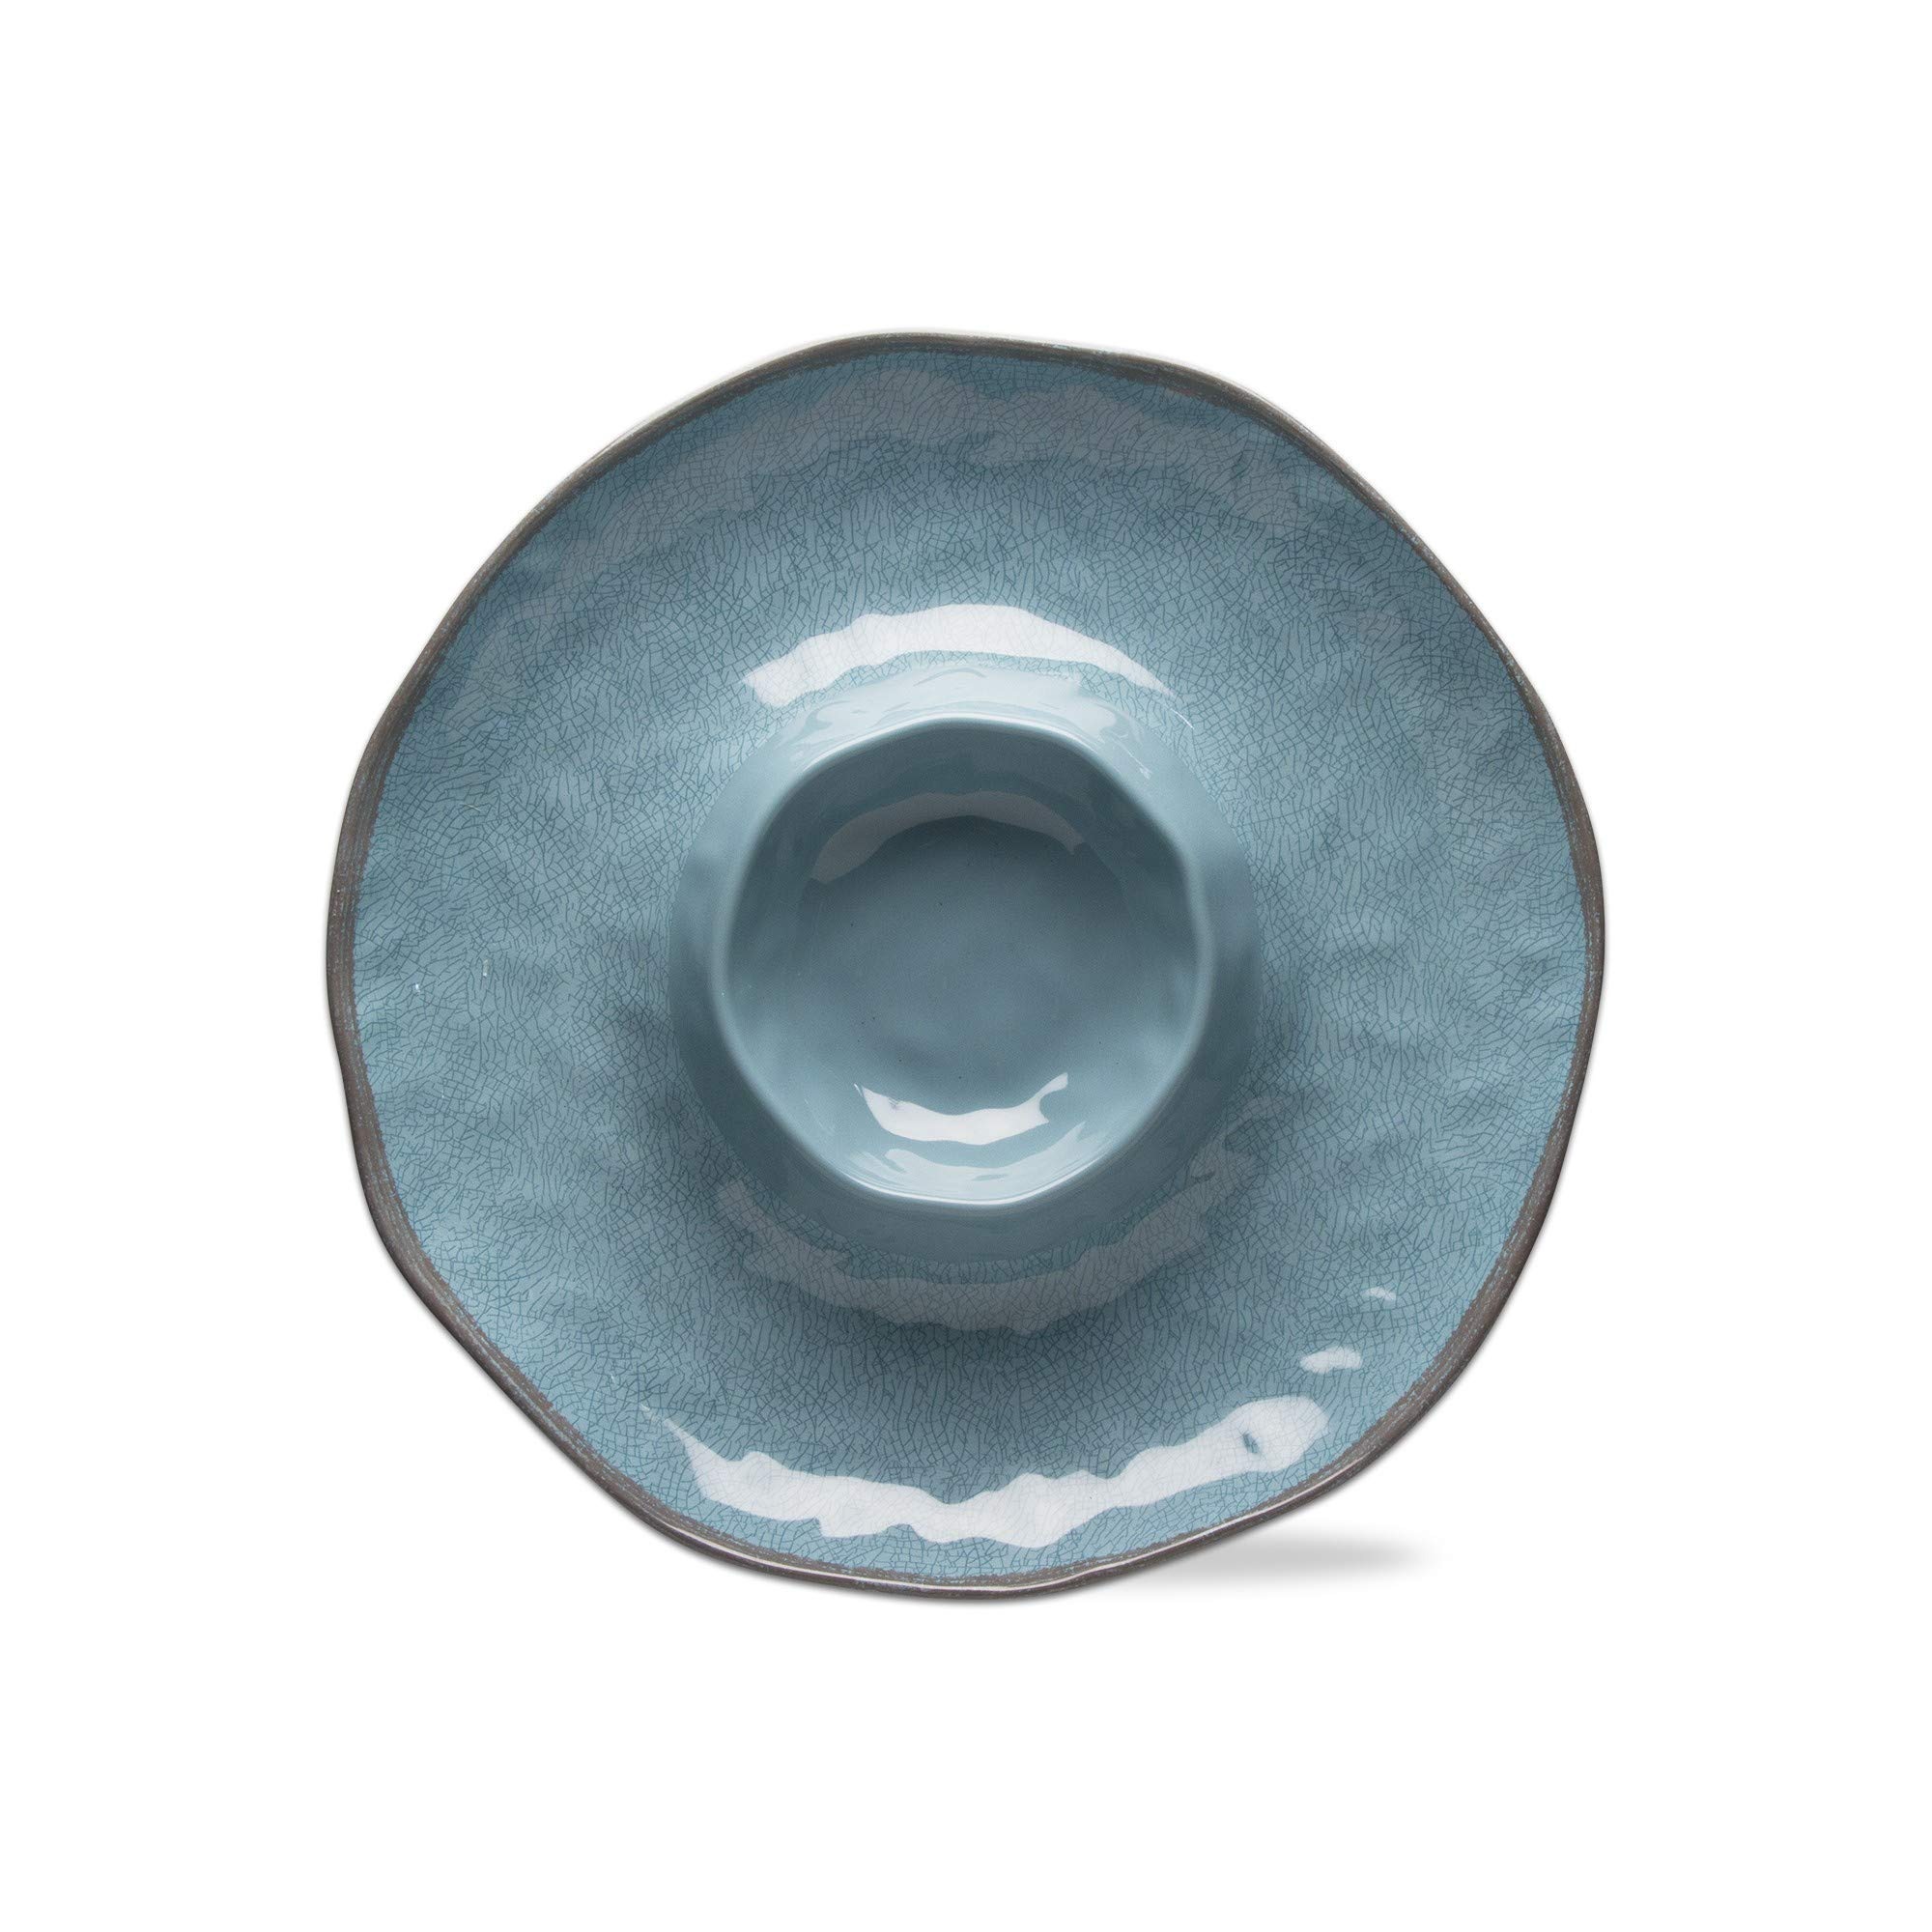
Item Name: TAG 15"x15" Veranda Cracked Glazed Solid Wavy Edge Melamine Plastic Serveware Dinnerware Chip and Dip Dishwasher Safe Indoor Outdoor Aqua Blue Aqua Blue
Bullet Point 1: UNIQUE DESIGN: Our melamine dinnerware has an organic shape and comes in a plethora of colors and patterns. Organic shaped and ceramic-like look in BPA-free melamine.
Bullet Point 2: CARE INSTRUCTIONS: Dishwasher safe and not recommended for microwave use
Bullet Point 3: SIZE: Product measures 15.00" L x 15.00" W x 1.50" H Capacity 26 oz
Bullet Point 4: QUALITY MATERIALS: Product made of melamine. Durable and chip resistant. For Indoor and Outdoor use
Bullet Point 5: USES: Perfect for meals in the dining room and durable enough for meals outdoors. An excellent addition to your home and also makes a wonderful housewarming gift!
Product Description: Introducing the 15"x15" Veranda Cracked Glazed Solid Wavy Edge Melamine Plastic Serveware, the perfect addition to your dining experience! This stylish serveware combines functionality and elegance, making it an ideal choice for both indoor and outdoor events. Featuring a stunning cracked glazed finish and a unique wavy edge design, this dish not only serves your favorite chips and dips but also elevates your table decor. Crafted from durable melamine plastic, this serveware is designed to withstand the rigors of everyday use, ensuring it won't chip or crack easily. Whether you're hosting a lively summer barbecue, a formal dinner party, or a casual gathering with friends, this versatile dish will impress your guests and enhance your dining atmosphere. Plus, the vibrant aqua blue color adds a refreshing touch to your tabletop, making your presentation truly memorable. Worried about cleanup? No problem! This serveware is dishwasher safe, allowing you to focus on enjoying your meal rather than stressing over the dishes. Make your entertaining effortless and stylish with the Veranda Serveware—a must-have for any home.
Value: 1.0
Unit: Count

Price: 43.99